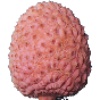
Label: lychee